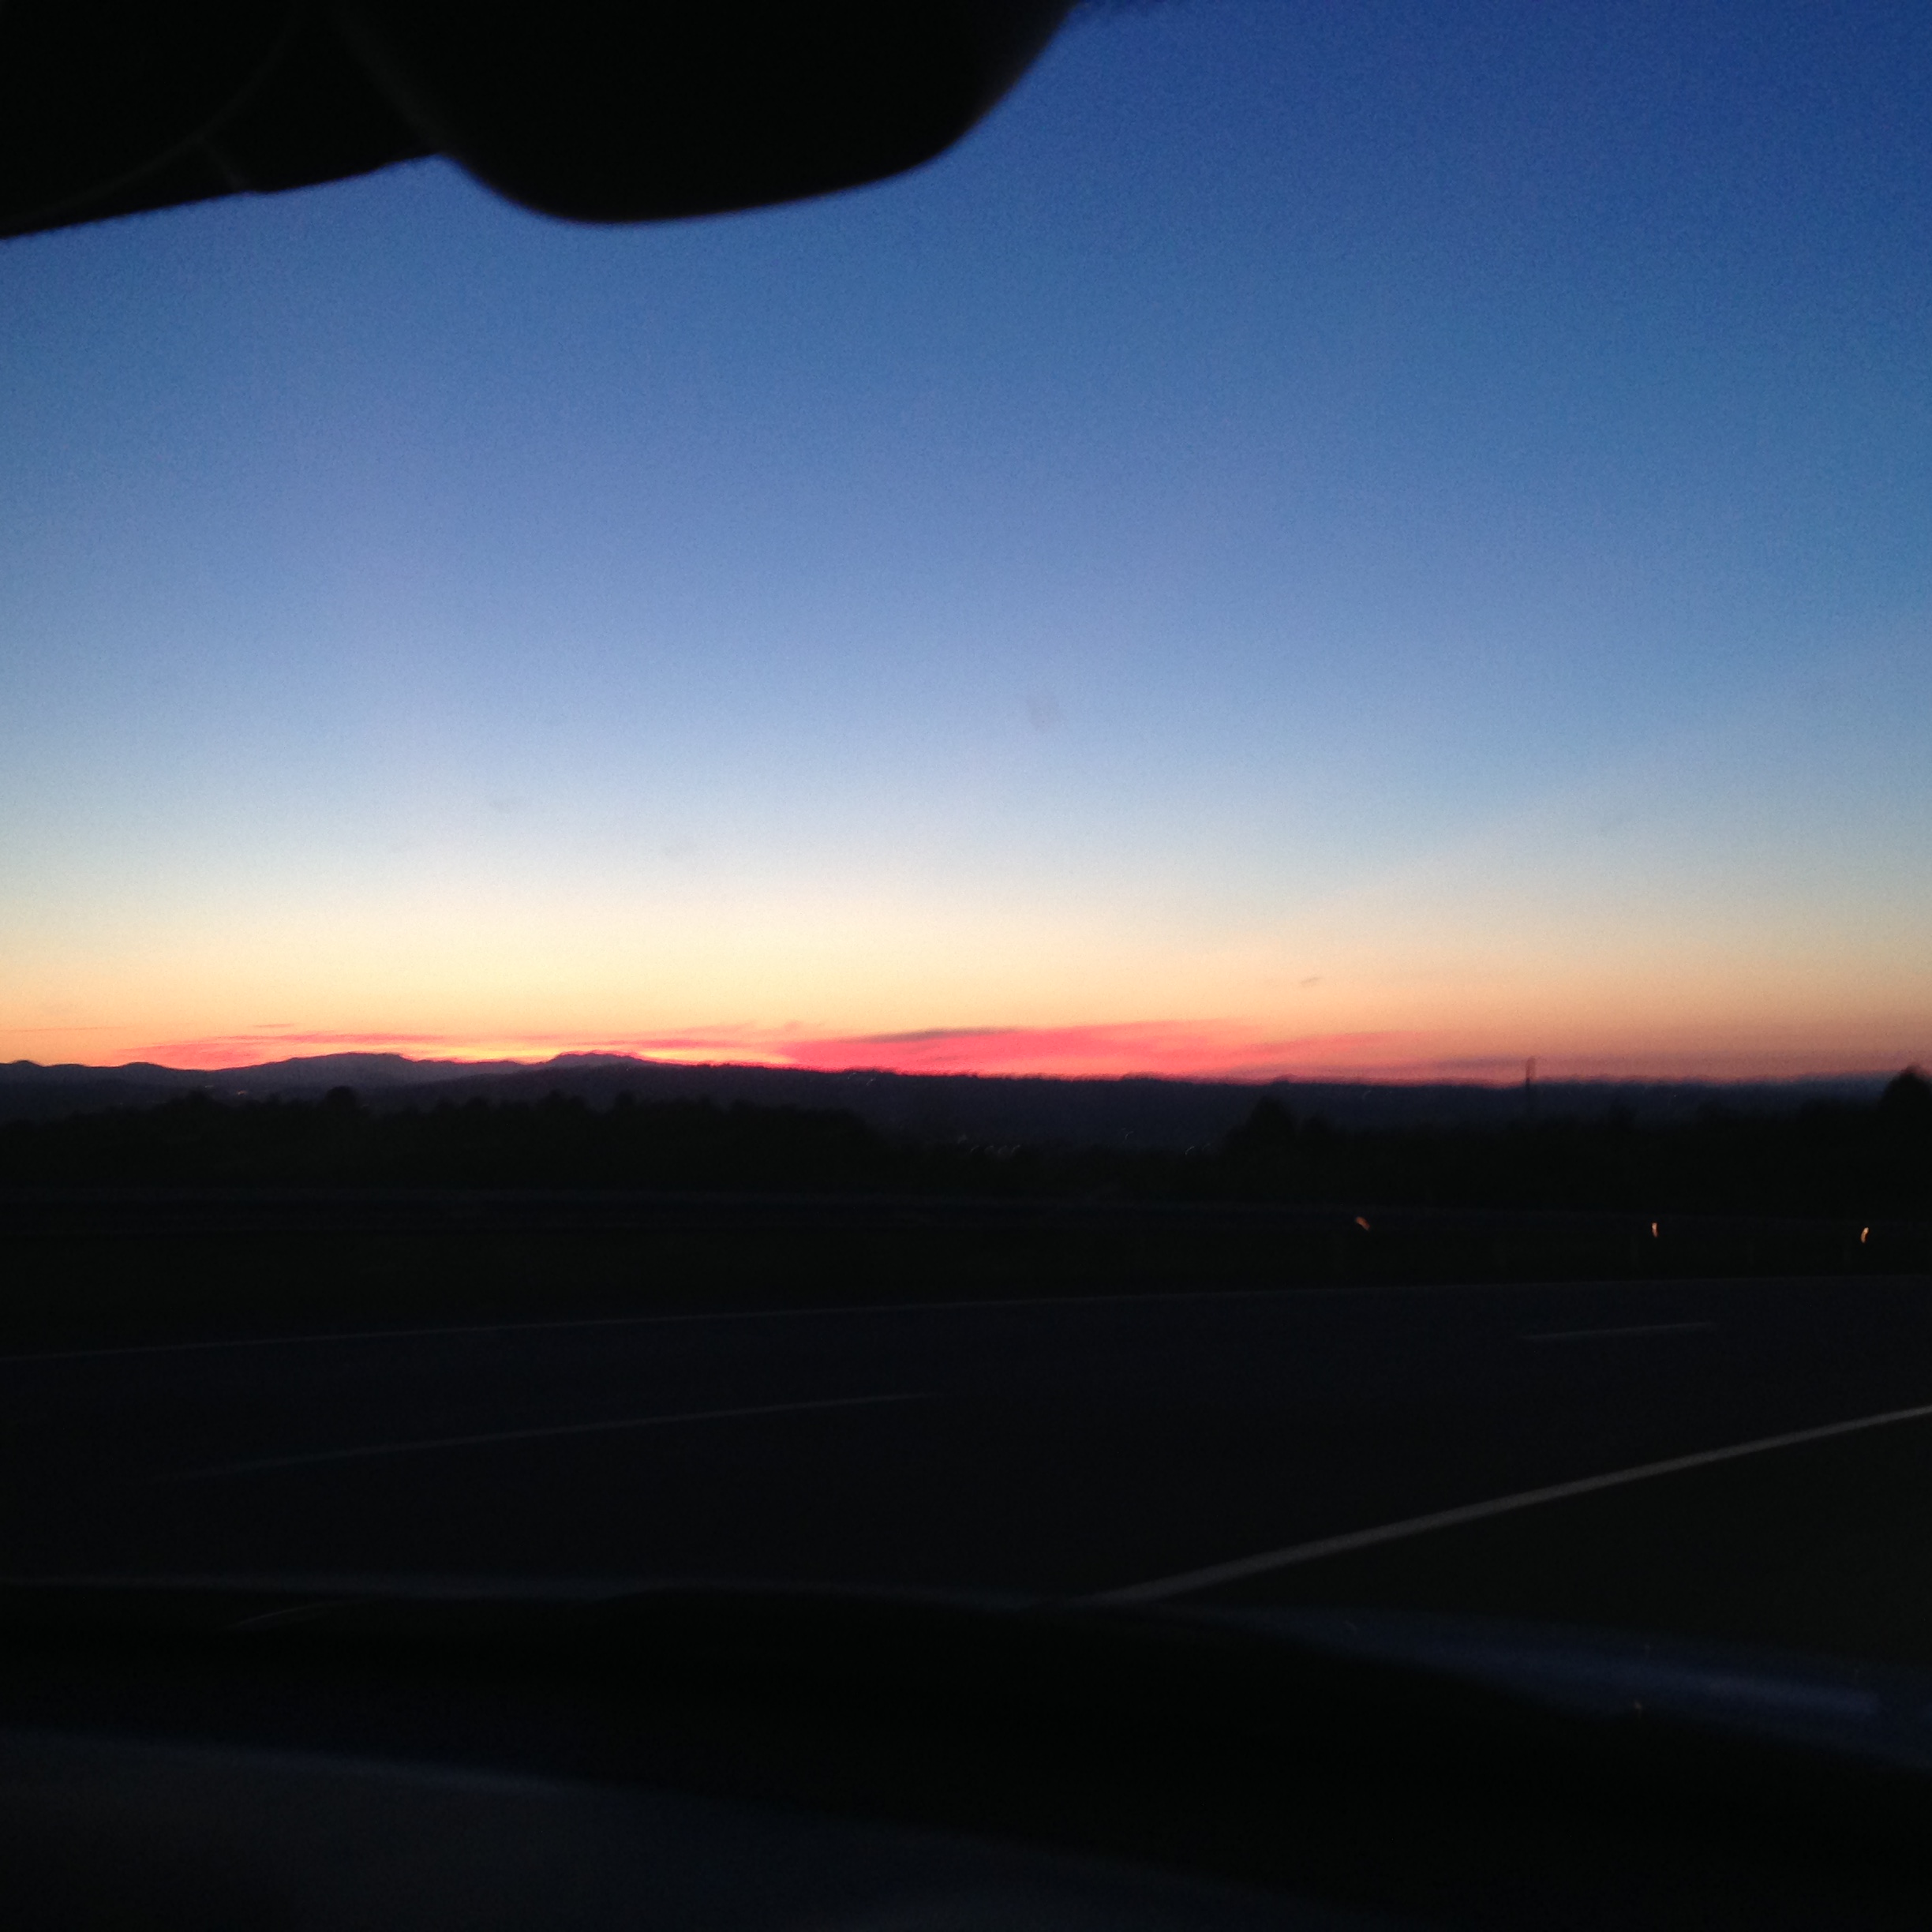
plane, morning, evening, nature, tourism, earth, fly, sky, horizon, dawn, atmosphere, sunrise, afterglow, dusk, sunset, cloud, red sky at morning, ecoregion, plain, calm, landscape